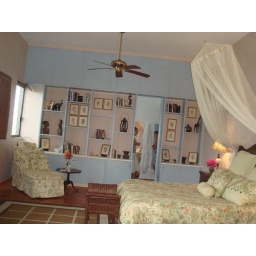
downstairs bedroom in main house with en suite bath